Shabaka Hutchings

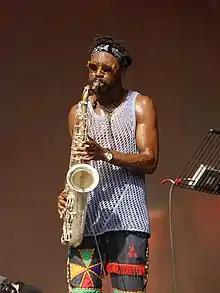
Hutchings with The Comet Is Coming, Glastonbury Festival, 2019

Shabaka and the Ancestors debuted in 2016 with the album "Wisdom of Elders" on Gilles Peterson's Brownswood Recordings label. The Comet Is Coming, a trio with keyboardist Dan Leavers and drummer Max Hallett, received a Mercury Prize nomination for their debut album "Channel the Spirits", released on The Leaf Label in April 2016. Sons of Kemet, a quartet of saxophone, tuba and two drummers, launched with the album "Burn" in 2013, followed up with "Lest We Forget What We Came Here to Do" in 2015, both on the Naim Jazz label, before moving to Impulse! for "Your Queen Is a Reptile" in 2018, which coincided with a breakout into wider public consciousness of the UK jazz scene, captured by the attention on the Hutchings-directed compilation "We Out Here" on Brownswood. In November the same year, Hutchings curated part of the programme for the Dutch Le Guess Who? festival.